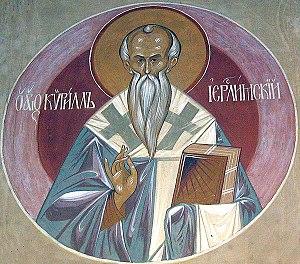
La présente liste ne se veut pas exhaustive. Elle se propose de mentionner un choix de saints parmi les plus vénérés par l'Église orthodoxe selon les dates du calendrier grégorien. Les dates du calendrier julien sont les mêmes mais correspondent, dans le calendrier grégorien, à une date postérieure de 13 jours. Elle les classe par collège, selon une logique qui prévaut lors de la composition du programme iconographique destiné à décorer les murs d'une église. Quelques saints peuvent figurer dans deux collèges différents.
Cyrille est un nom propre théophore qui se réfère à :
Cyrille de Jérusalem est un évêque de Jérusalem de 350 à 386 et un des Pères de l'Église. Il est révéré comme saint tant par les orthodoxes que par les catholiques et est fêté le 18 mars. En 1883, il est proclamé Docteur de l’Église par le pape Léon XIII.